Rebellion of the Alpujarras (1568–1571)

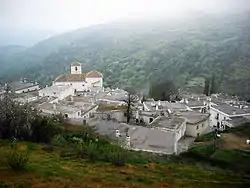
Typical Alpujarran village. It has expanded slightly since Moorish times, but retains its main original features: narrow streets, flat roofs, "bowler-hat" chimneys. The church is in the place of the former mosque.

Lea describes Vélez as "ambitious, arrogant and opinionated… He thrust himself into the war and mismanaged it at every turn, but he was a favorite of the king, who supported him through it all… Great preparations were made to give Don John a force which befitted his dignity and should speedily crush all resistance. The towns and cities were summoned to furnish their quotas and the Spanish ambassador at Rome was ordered to bring the Italian galleys to Spain, to aid the home squadron in guarding the coast and intercepting succors from Africa, and also to convey the tercio of Naples" (a battalion of about three thousand regular troops).